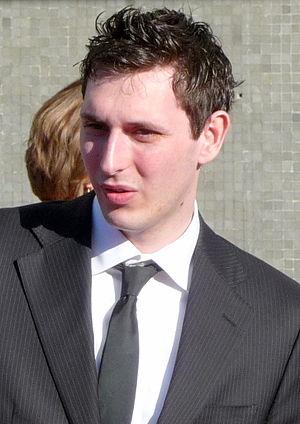
World on Fire est une mini-série dramatique britannique, et diffusée depuis le 29 septembre 2019 sur BBC One. Elle est prévue aux États-Unis pour 2020 dans Masterpiece sur le réseau PBS.